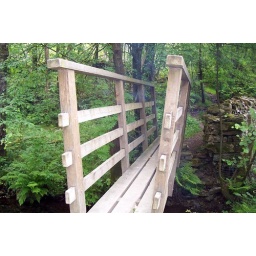
The bridge blends in nicely with the trees